Enigma machine

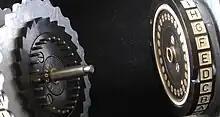
Two Enigma rotors showing electrical contacts, stepping ratchet (on the left) and notch (on the right-hand rotor opposite D)

The rotors (alternatively "wheels" or "drums", "Walzen" in German) form the heart of an Enigma machine. Each rotor is a disc approximately in diameter made from Ebonite or Bakelite with 26 brass, spring-loaded, electrical contact pins arranged in a circle on one face, with the other face housing 26 corresponding electrical contacts in the form of circular plates. The pins and contacts represent the alphabet — typically the 26 letters A–Z, as will be assumed for the rest of this description. When the rotors are mounted side by side on the spindle, the pins of one rotor rest against the plate contacts of the neighbouring rotor, forming an electrical connection. Inside the body of the rotor, 26 wires connect each pin on one side to a contact on the other in a complex pattern. Most of the rotors are identified by Roman numerals, and each issued copy of rotor I, for instance, is wired identically to all others. The same is true for the special thin beta and gamma rotors used in the M4 naval variant.